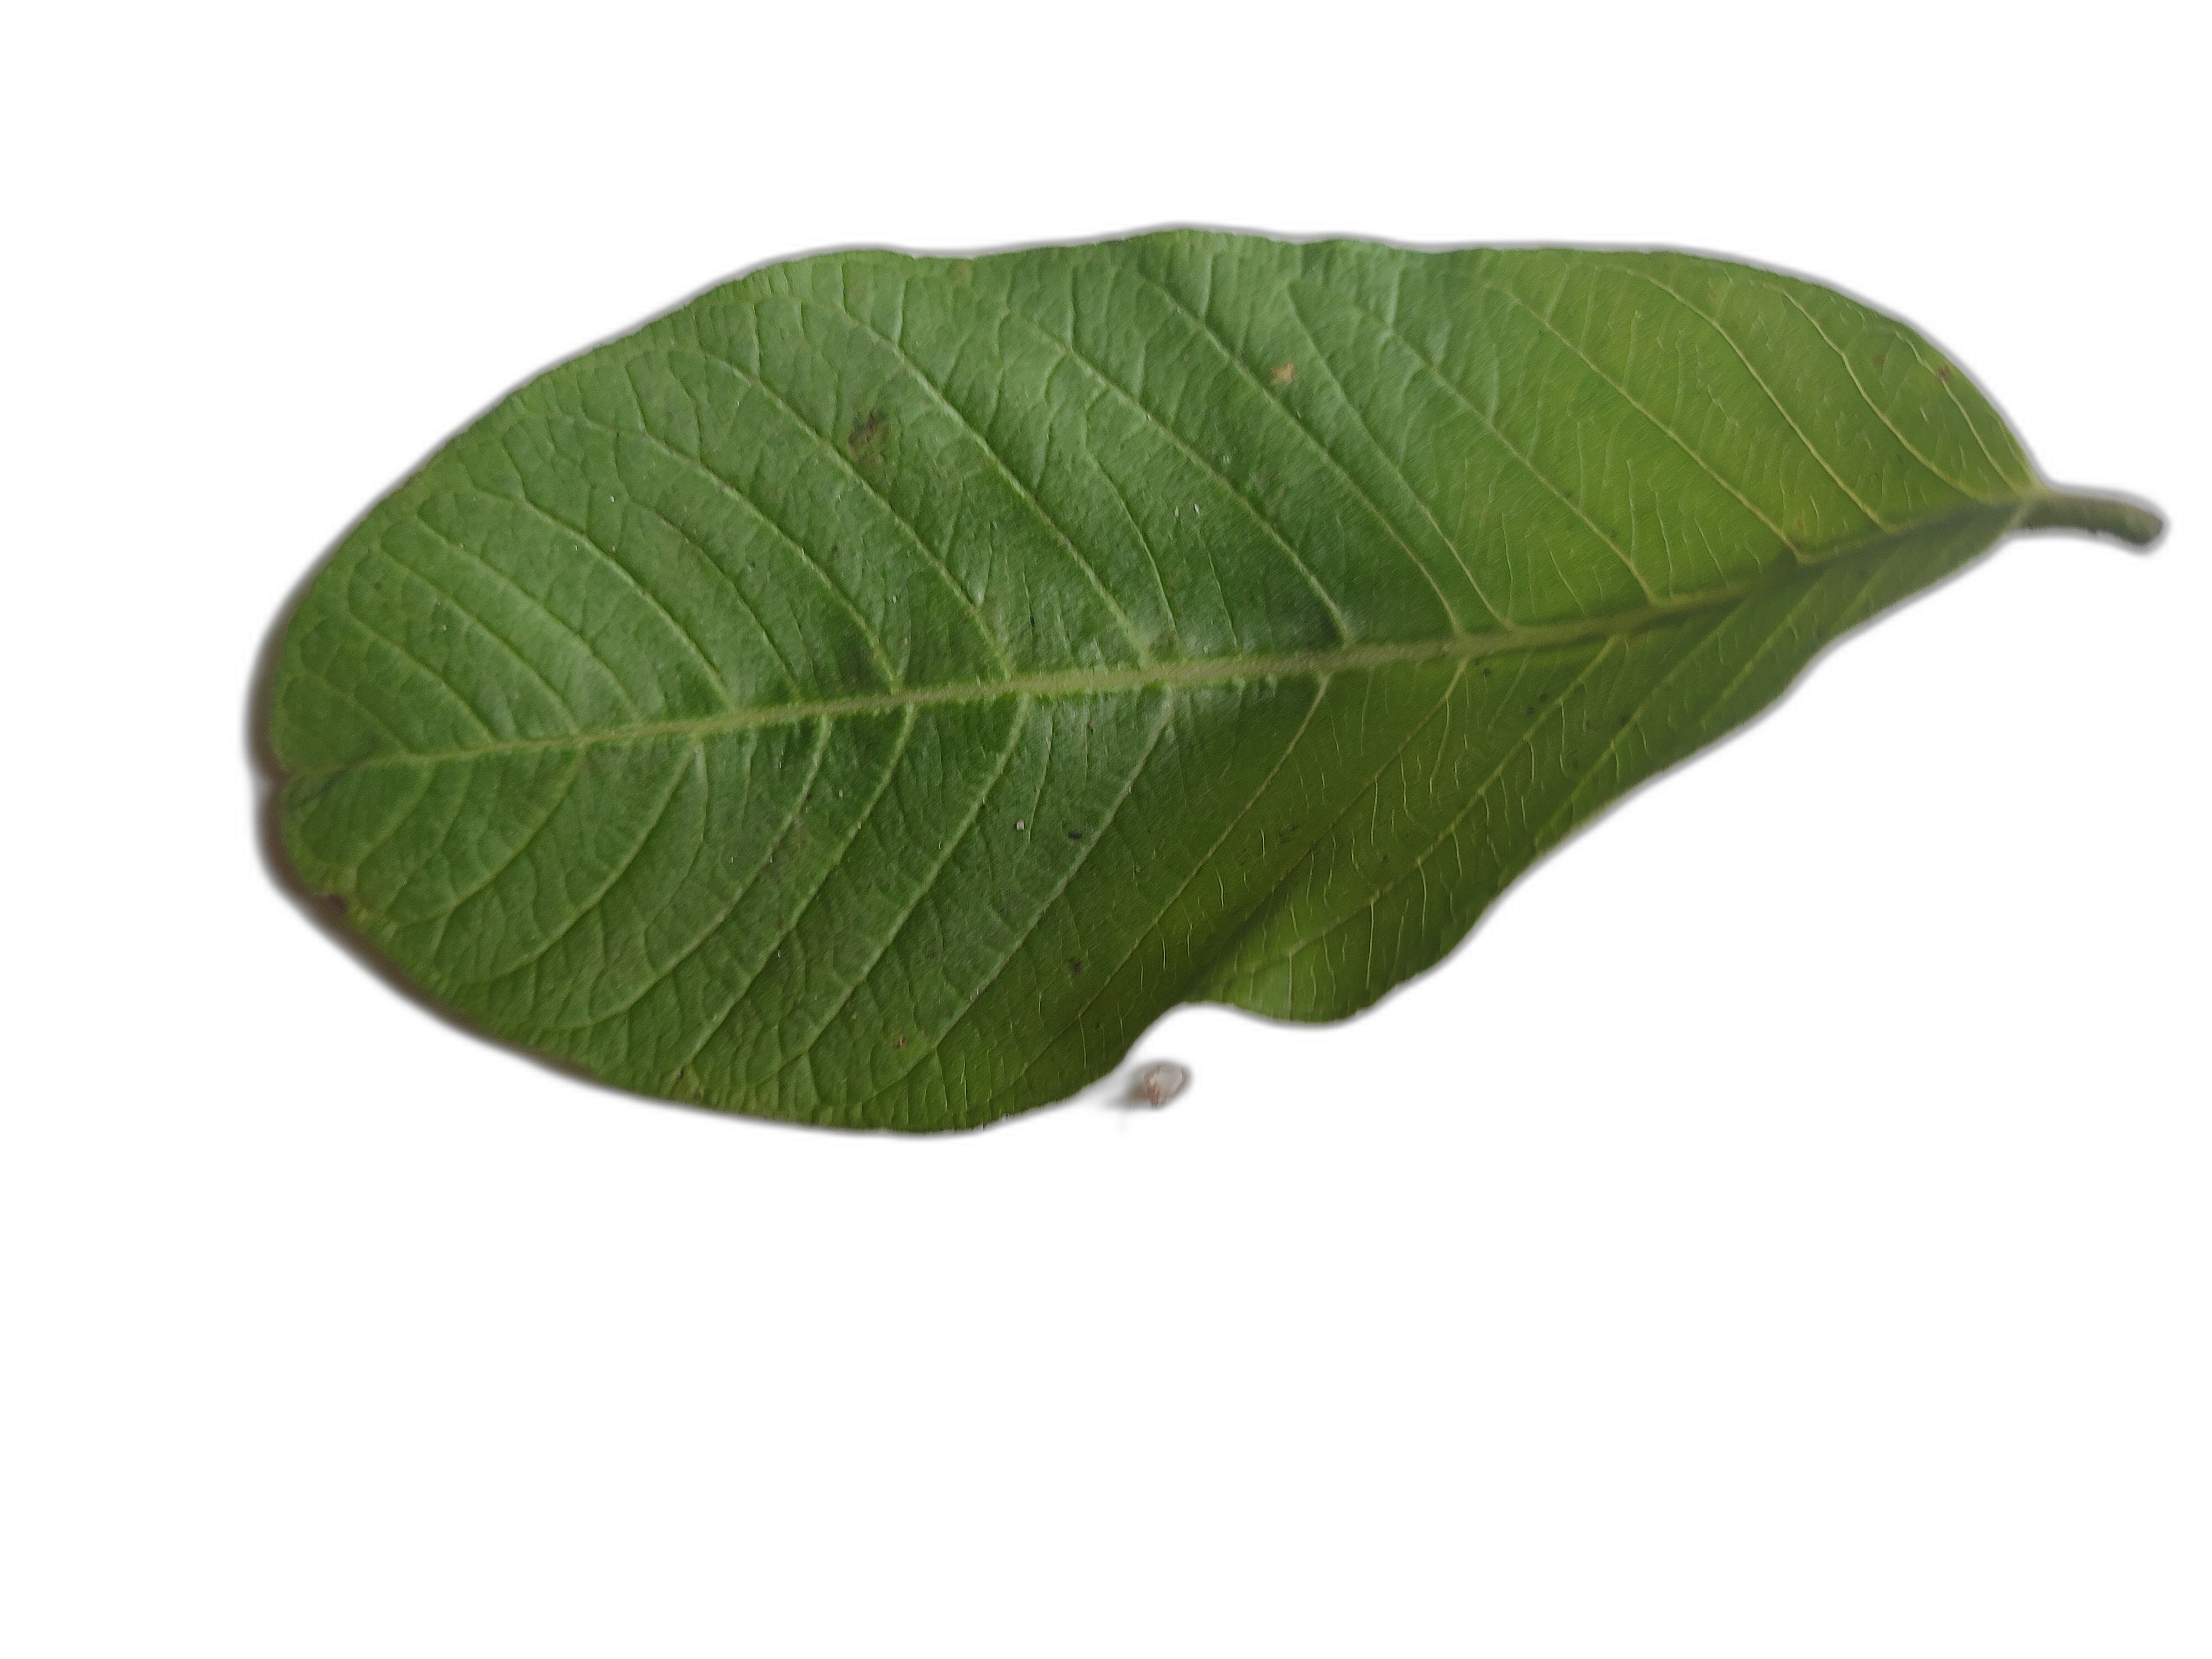
Plant part: leaf
Disease: Healthy